George Pirie Thomson

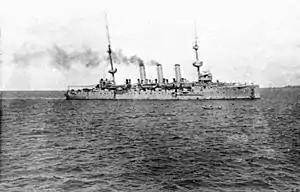
HMS Hyacinth circa. 1915

Thomson joined the Royal Navy at the age of fifteen. He claimed that he chose the Royal Navy because he thought that the naval uniform might make him look slimmer.